Kurodahara Station

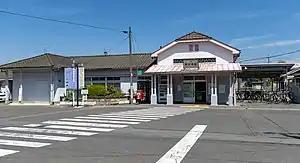
Kurodahara Station, May 2011

is a railway station in the town of Nasu, Tochigi Prefecture, Japan, operated by the East Japan Railway Company (JR East).